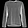
Label: Shirt